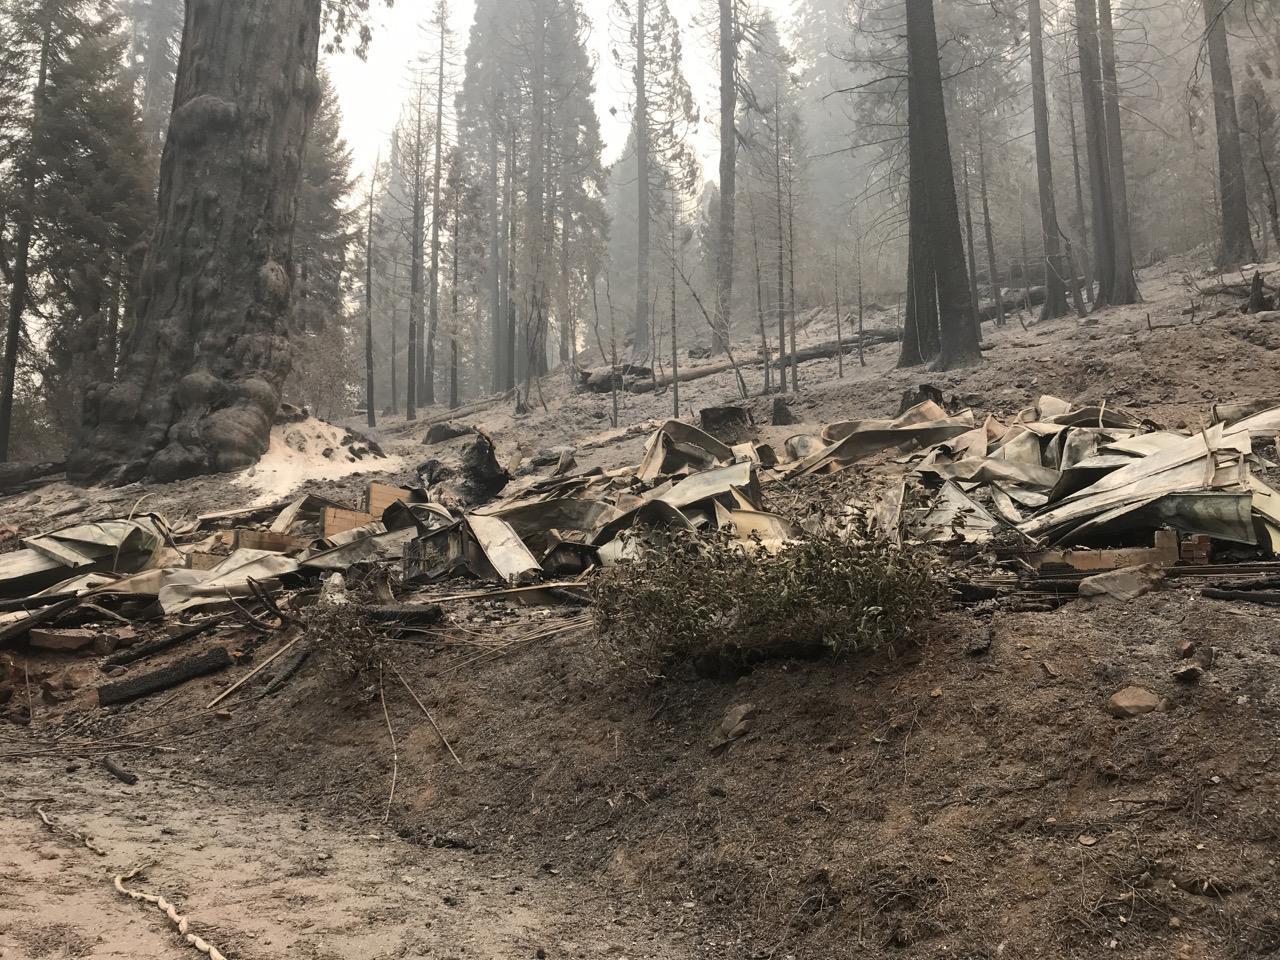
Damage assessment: destroyed